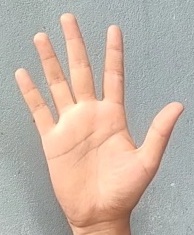
ASL sign: 5